Book signing

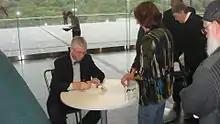
Frans de Waal signing one of his books at the University of Auckland's Owen G. Glenn Building before delivering the third and final lecture in his "Our Inner Ape" series, for the Douglas Robb Memorial Lectures. The book cover visible is "Primates and Philosophers: How Morality Evolved."

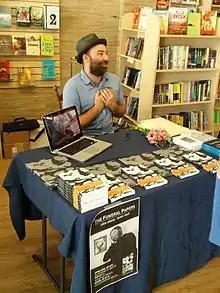
Josh Gross at Rediscovered Bookshop in Boise, Idaho, at the booksigning of his memoir "The Funeral Papers" in August 2016

Book signing is the affixing of a signature to the title page or flyleaf of a book by its author. Book signings are events, usually at a bookstore or library, where an author sits and signs books for a period.